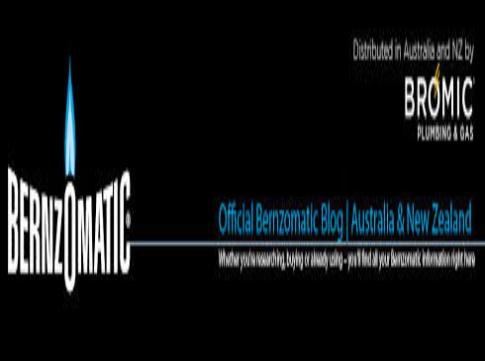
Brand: bernzomatic
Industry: Necessities